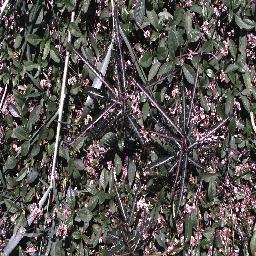
Label: parkinsonia